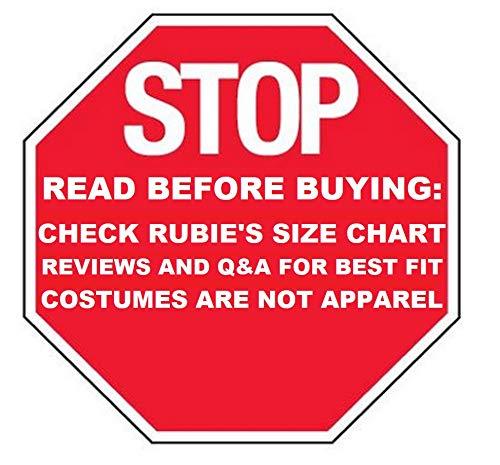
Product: Rubie's Justice League Child's Superman Costume, Large
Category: Toys & Games | Dress Up & Pretend Play | Costumes
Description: Officially licensed Justice League Child's Superman Costume, look for authentic DC Comics trademark on packaging and labels.
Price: $20.98
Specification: ProductDimensions:12x2x15inches|ItemWeight:1pounds|ShippingWeight:1.5pounds(Viewshippingratesandpolicies)|DomesticShipping:ItemcanbeshippedwithinU.S.|InternationalShipping:ThisitemcanbeshippedtoselectcountriesoutsideoftheU.S.LearnMore|ASIN:B01N3ABOYI|Itemmodelnumber:640103|Manufacturerrecommendedage:7-10years